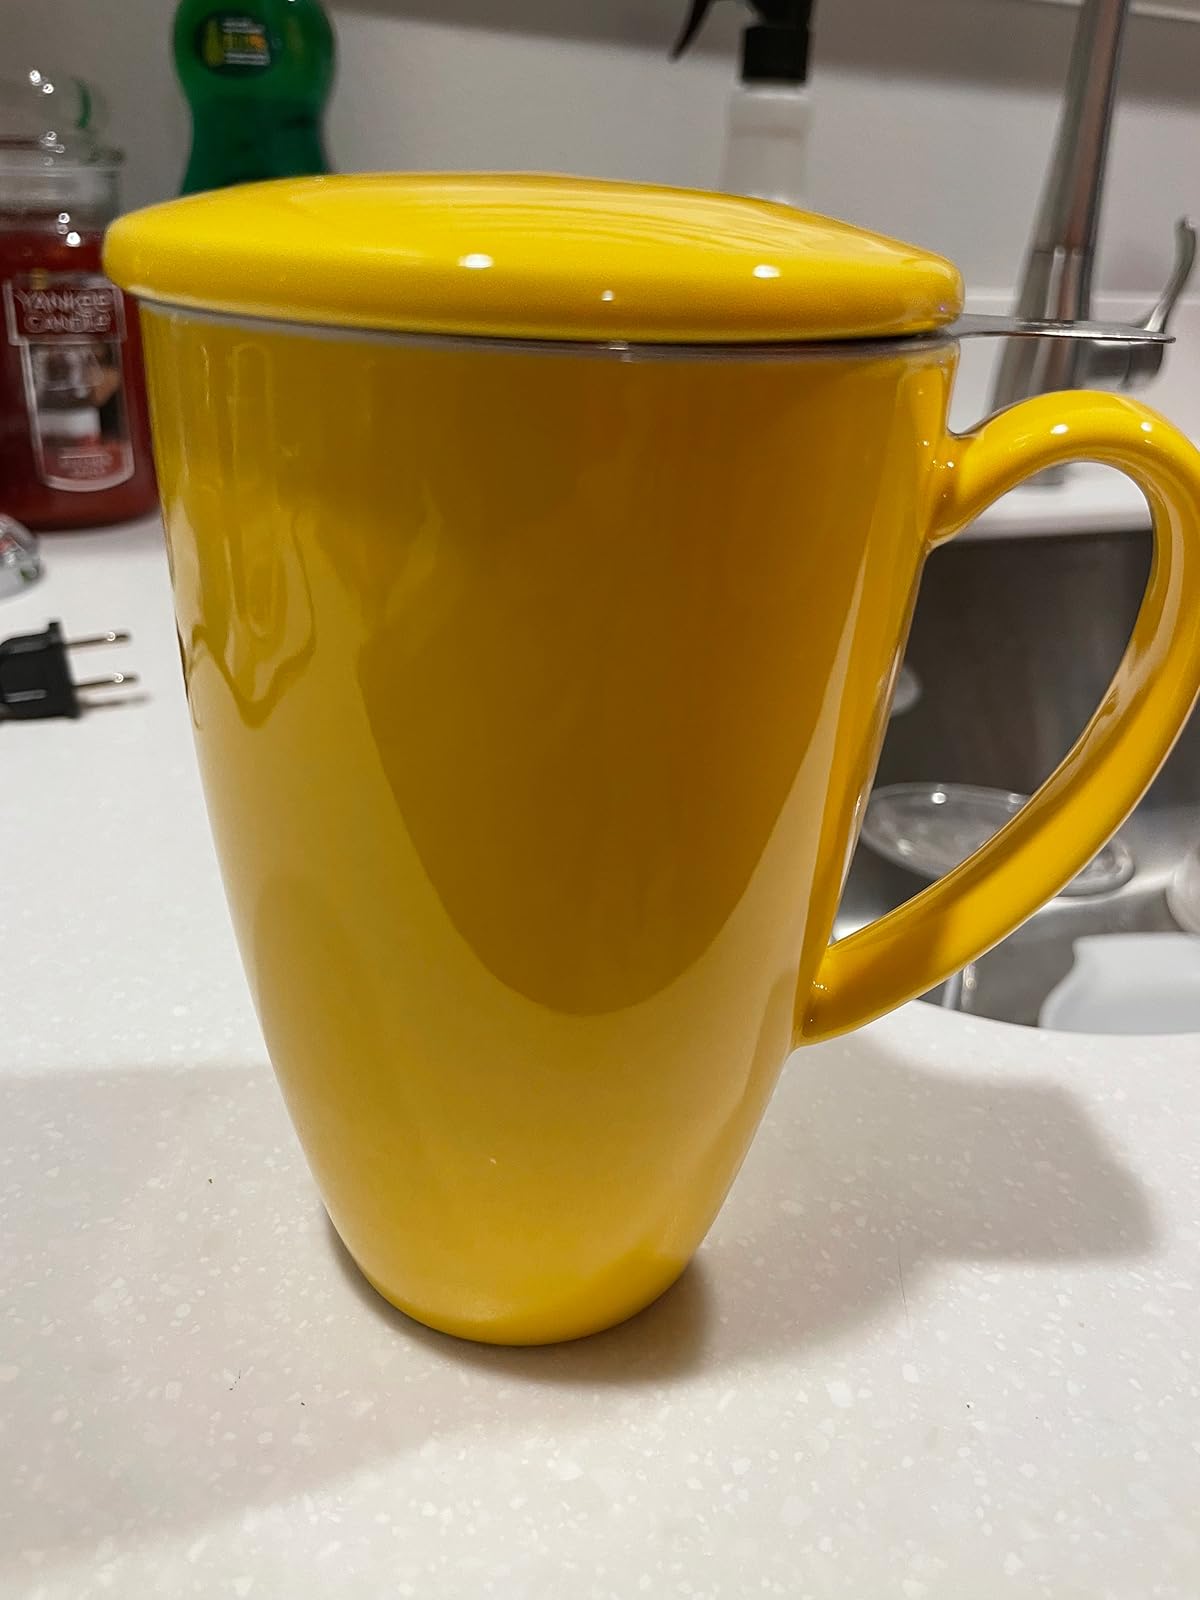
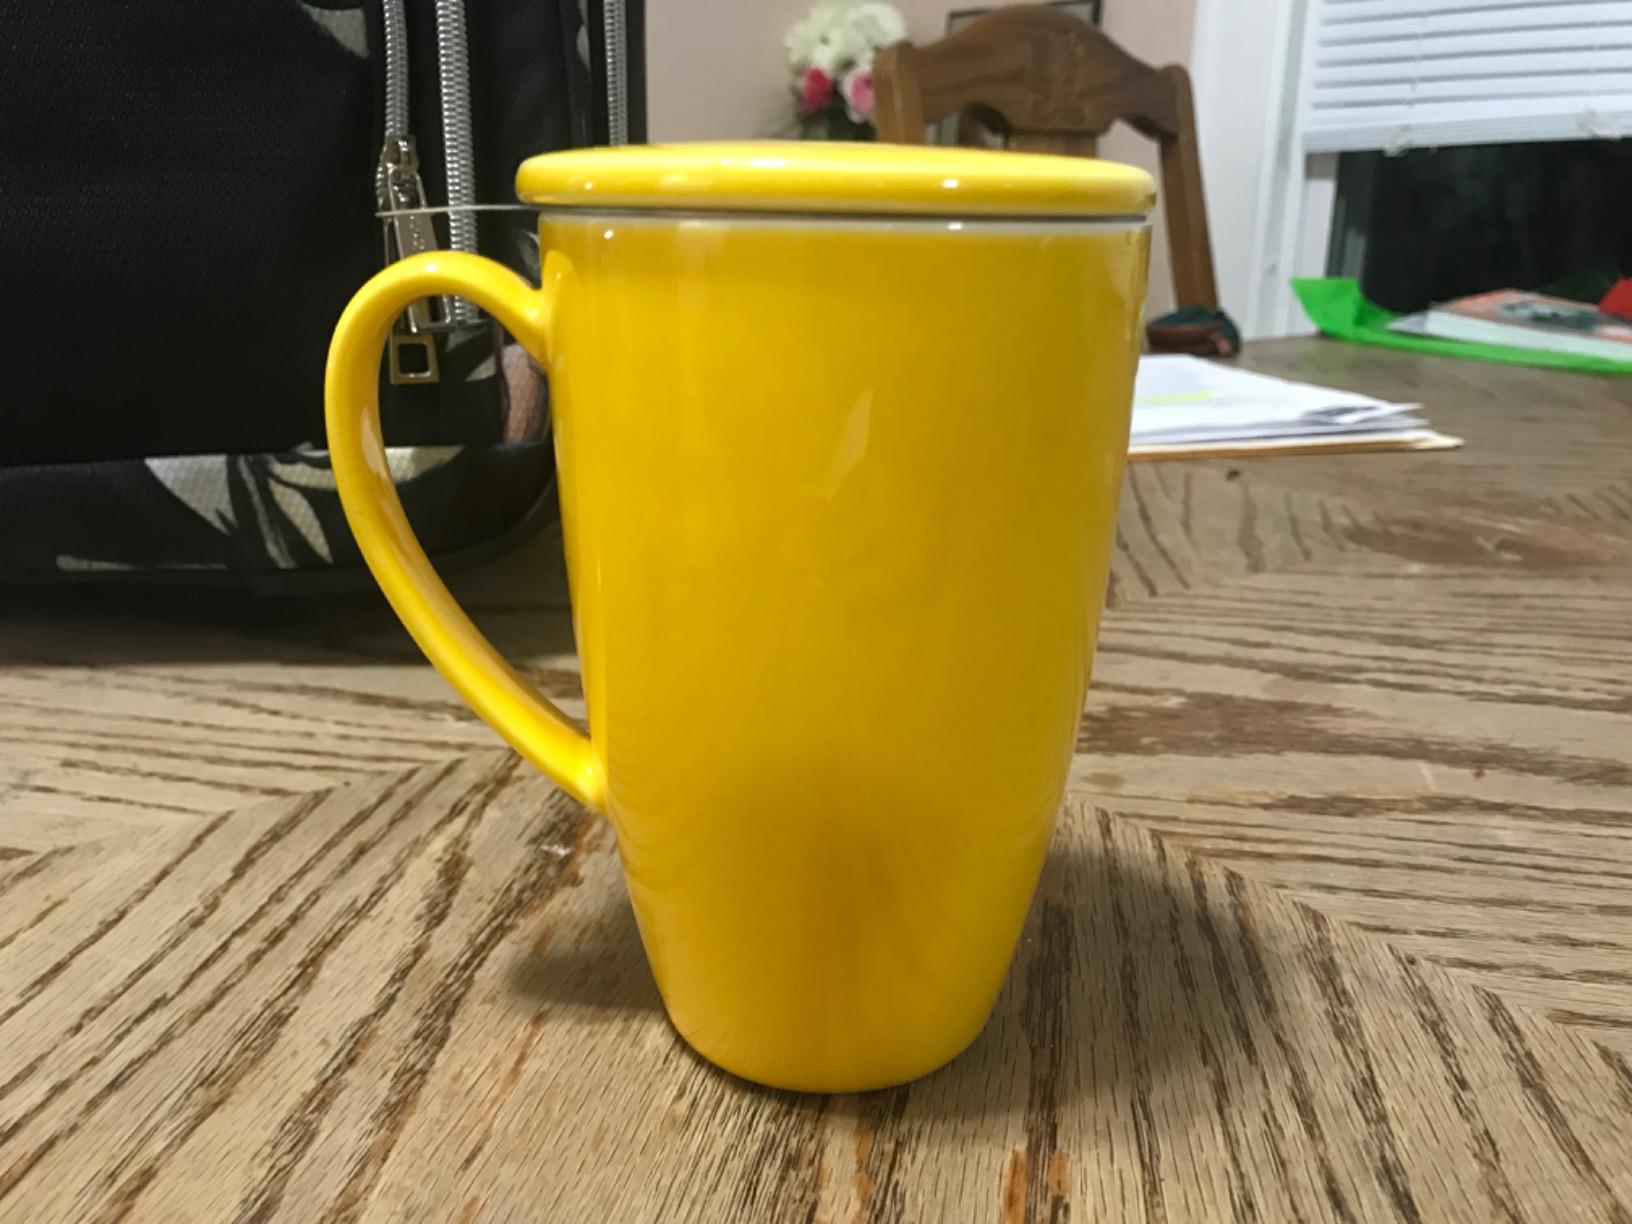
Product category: items_mug
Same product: yes